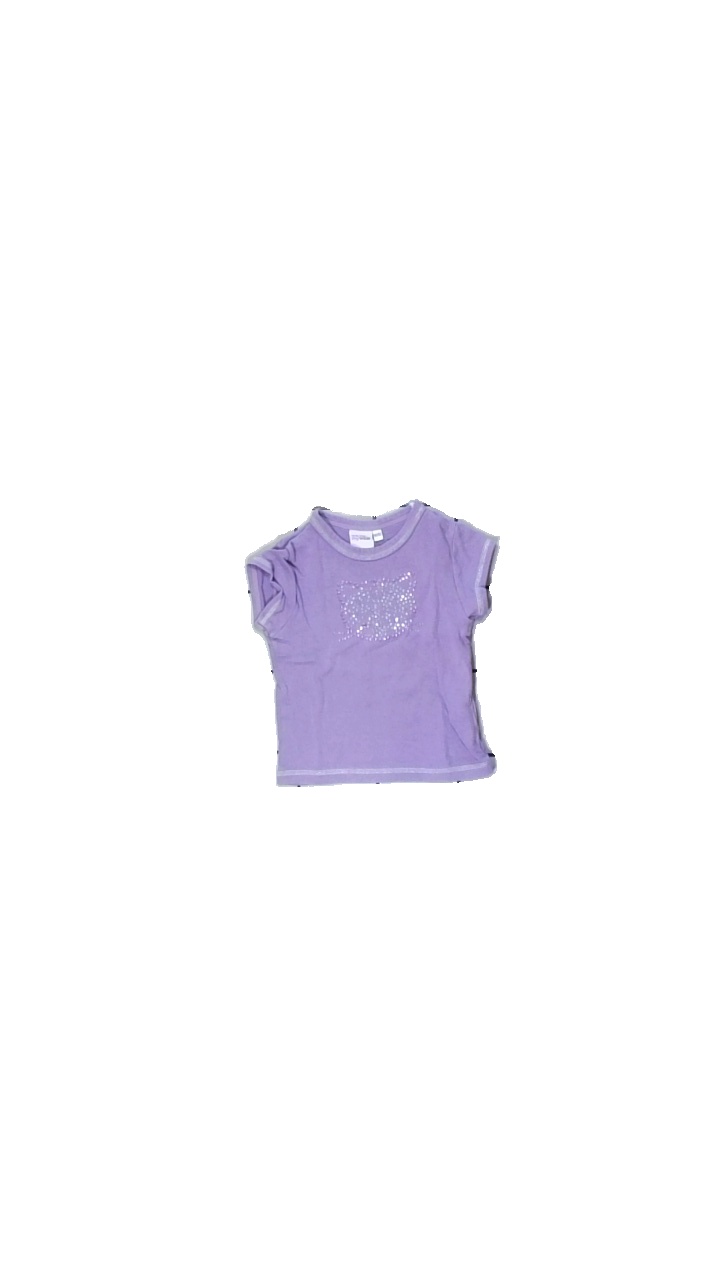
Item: T-shirt (Children)
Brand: Mywear (ica)
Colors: Purple
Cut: Regular
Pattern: Other
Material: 100% cotton
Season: All
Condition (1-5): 3
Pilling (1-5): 4
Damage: slightly washed out
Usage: Reuse
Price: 50-100